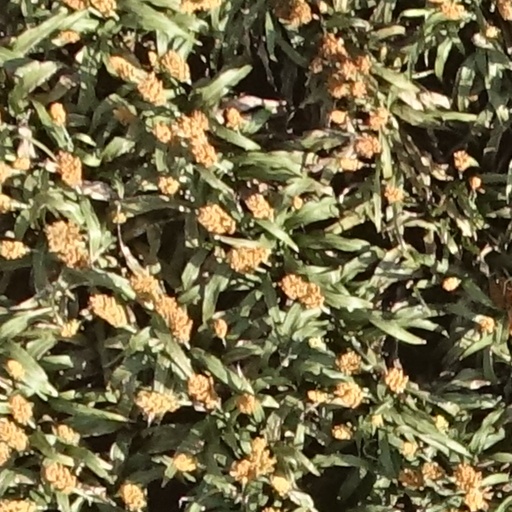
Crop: sorghum